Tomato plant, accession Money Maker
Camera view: tilt-top (135 deg); turntable rotation: 270 degrees
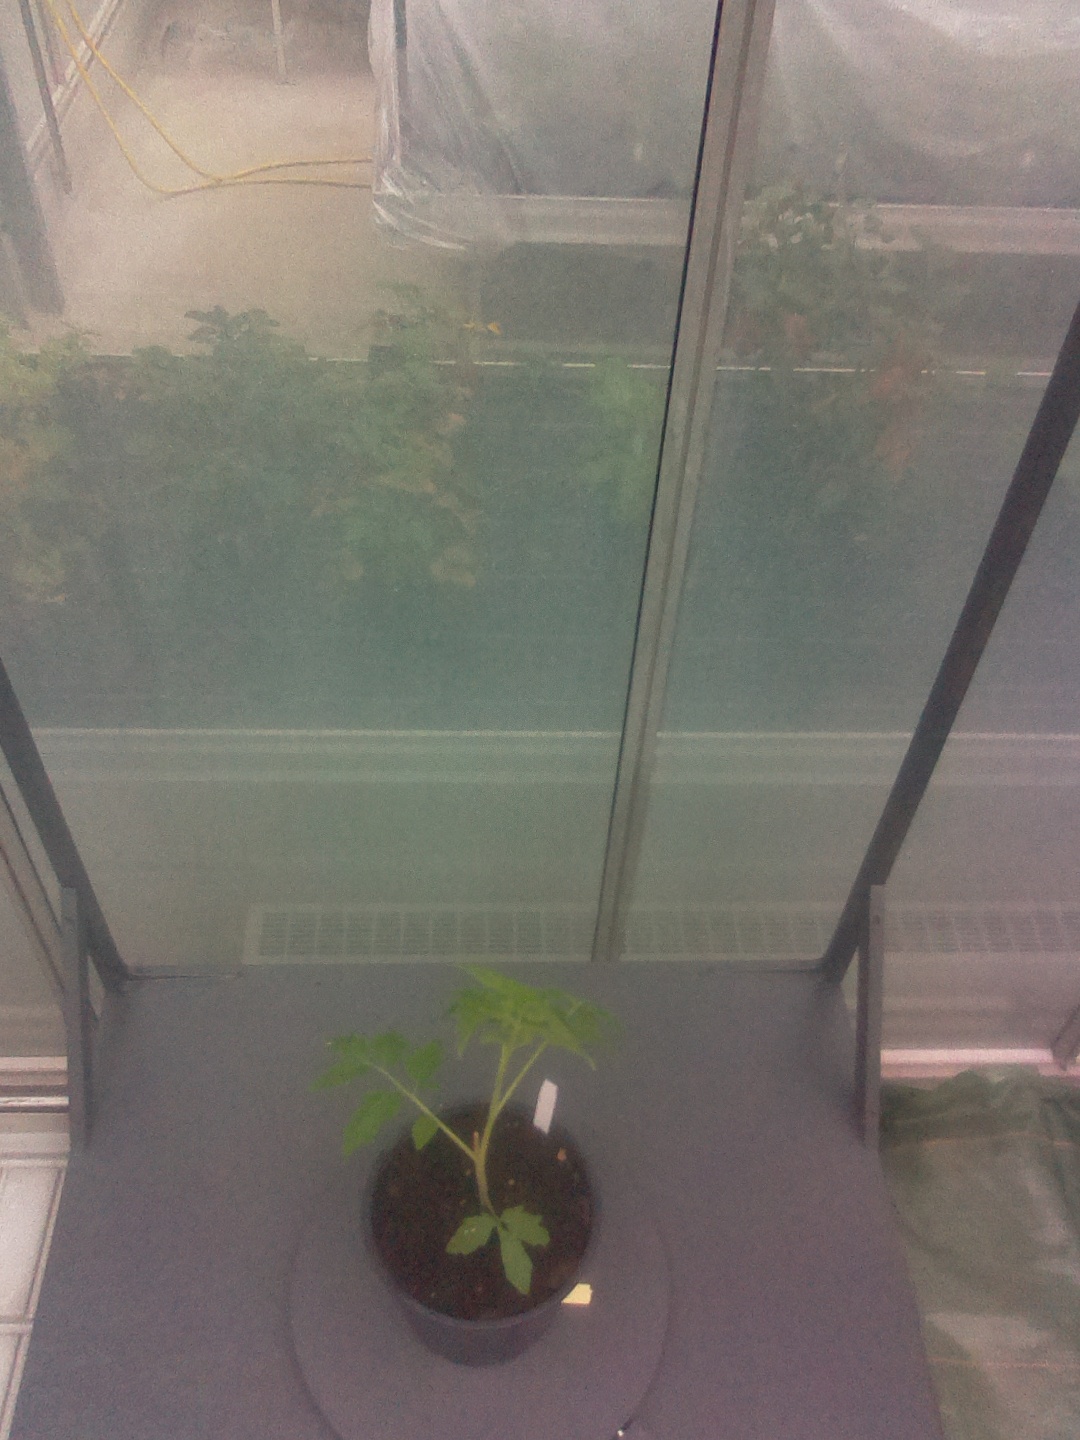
BBCH growth stage 13: 6 of true leaves visible